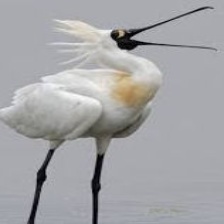
Species: BLACK FACED SPOONBILL
Scientific name: PLATALEA MINOR
ImageNet parent category: spoonbill